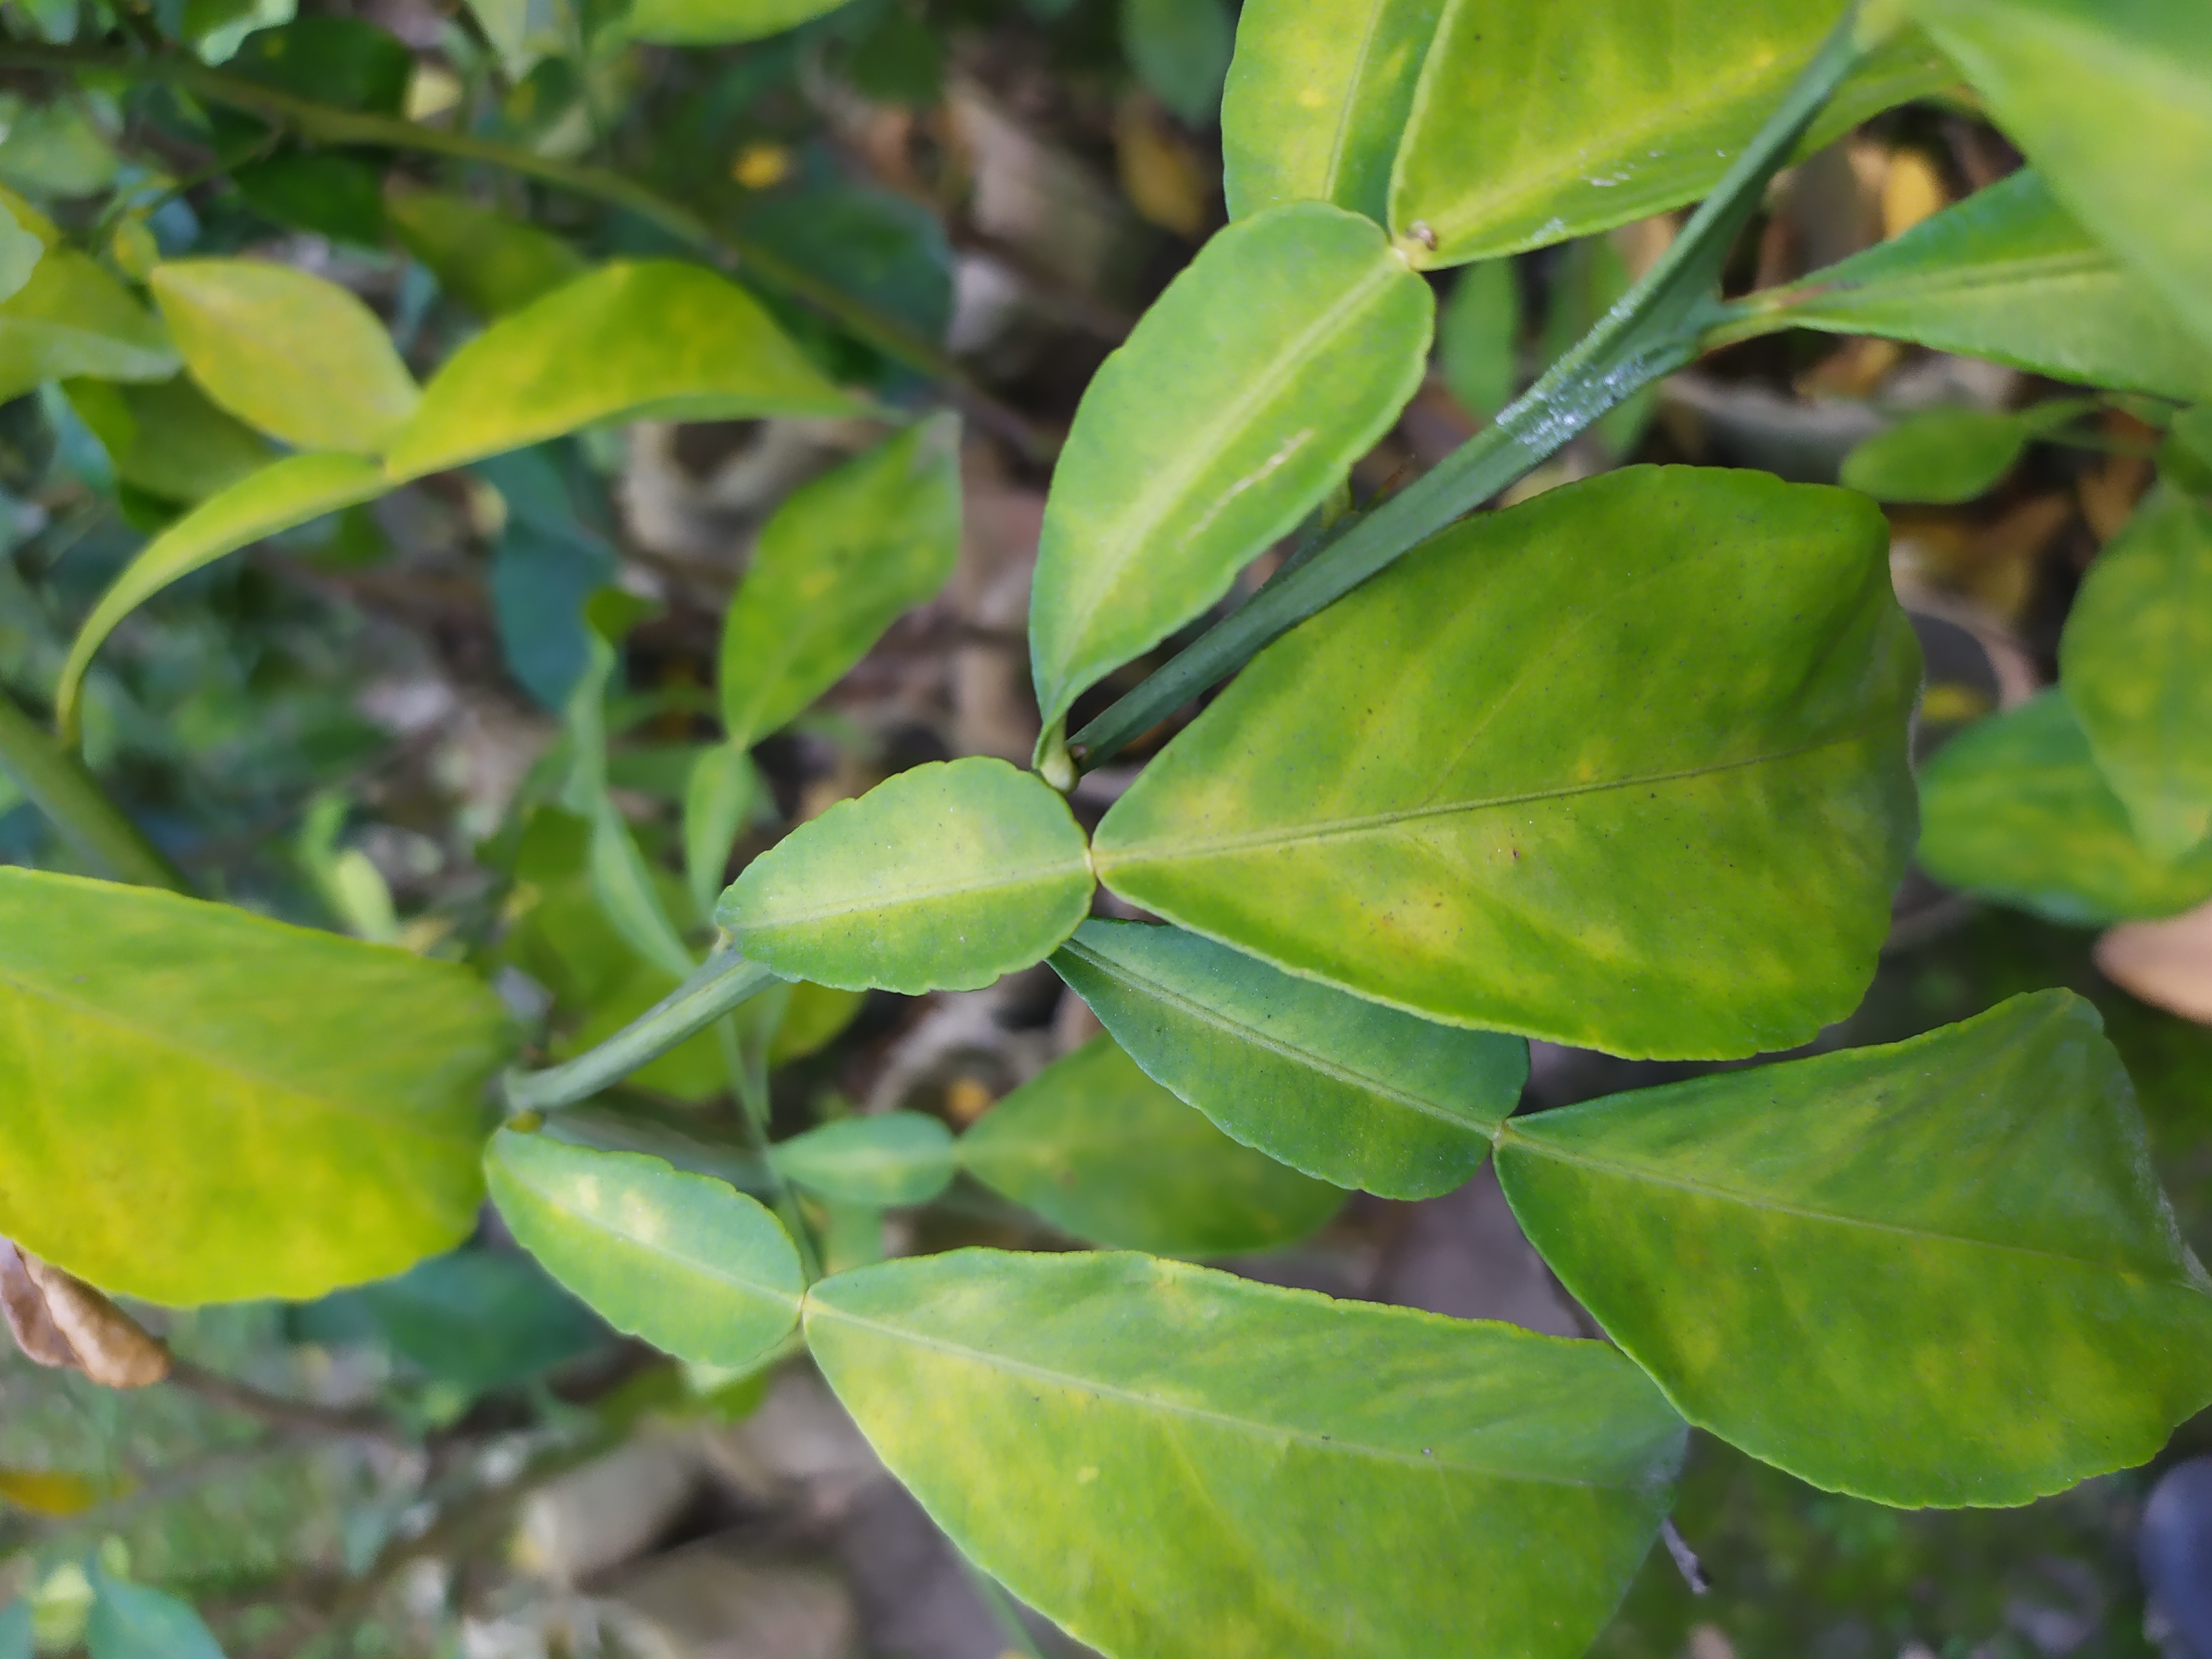
Mandarin leaf variety: Nagpuri